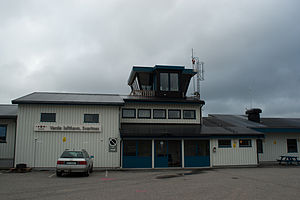
Vardø Lufthavn, Svartnes
Vardø Lufthavn Svartnes i Vardø i Norge ejes og drives af Avinor AS.